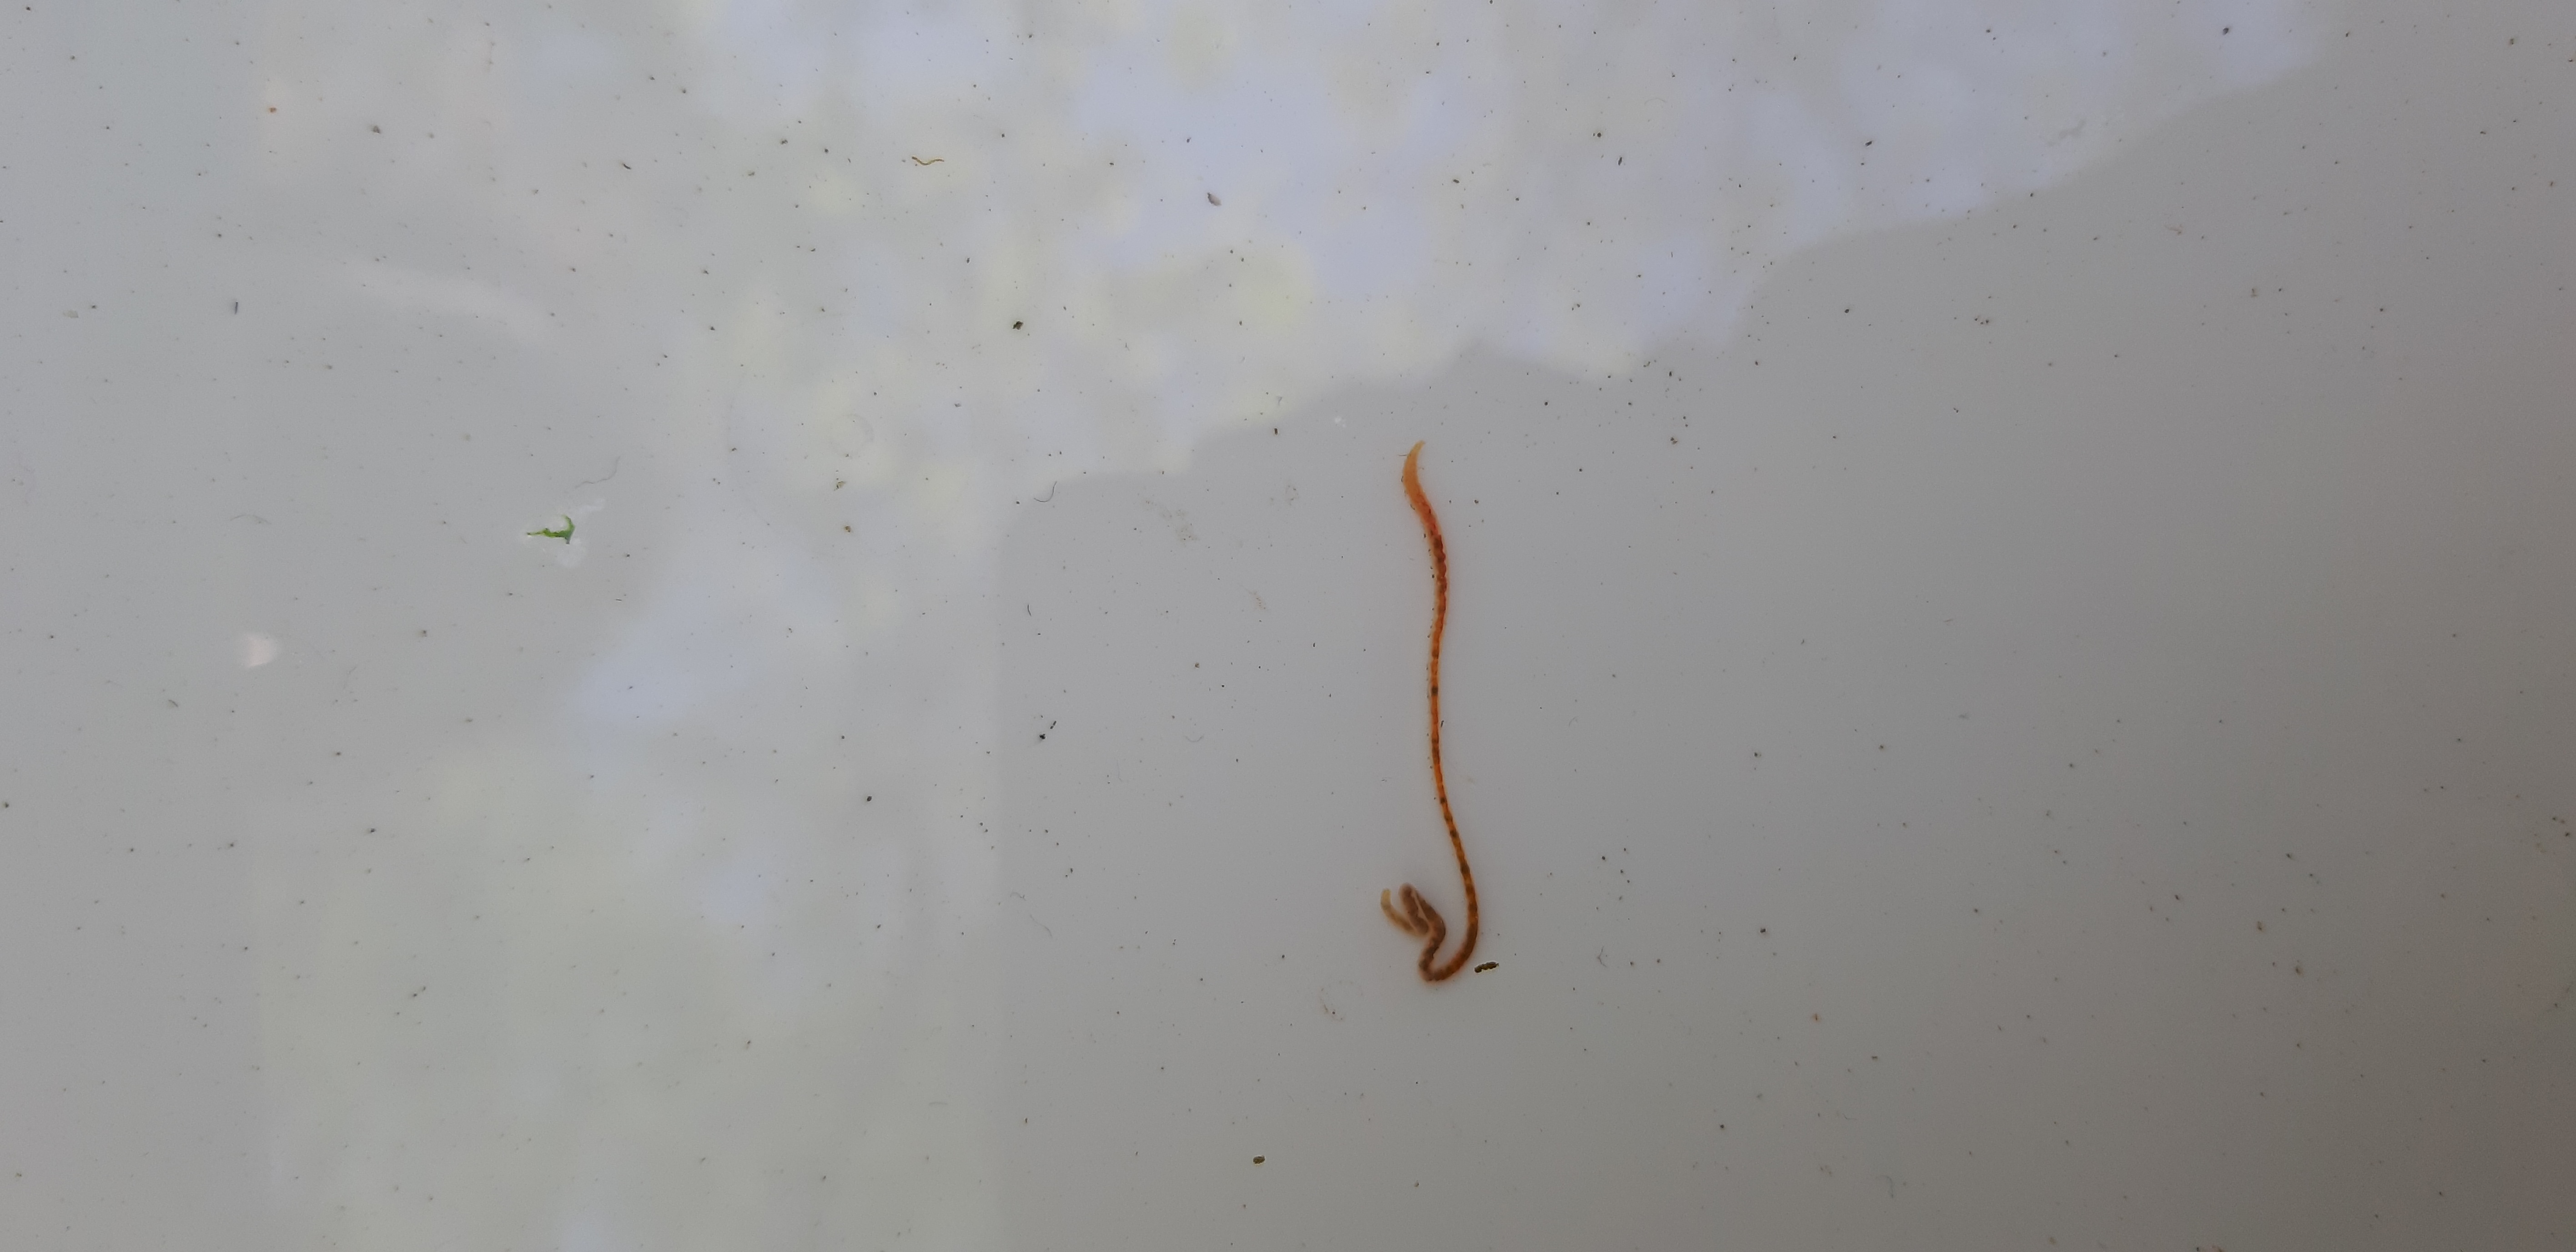
Macroinvertebrate group: worms